Answer in natural language. Is black colour chair (highlighted by a red box) further away or in front of DeskLamp (highlighted by a blue box)? Choose between the following options: further away or in front
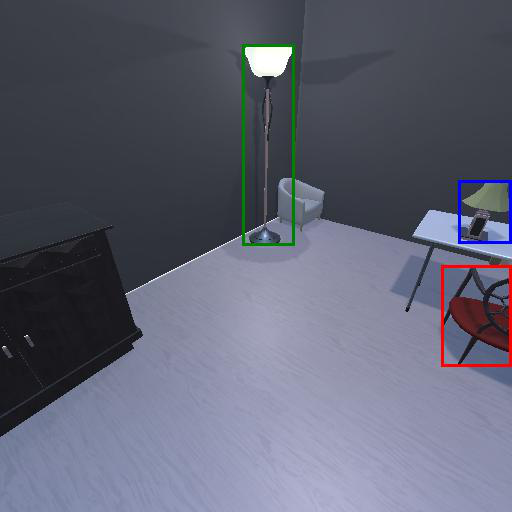
<answer>in front</answer>